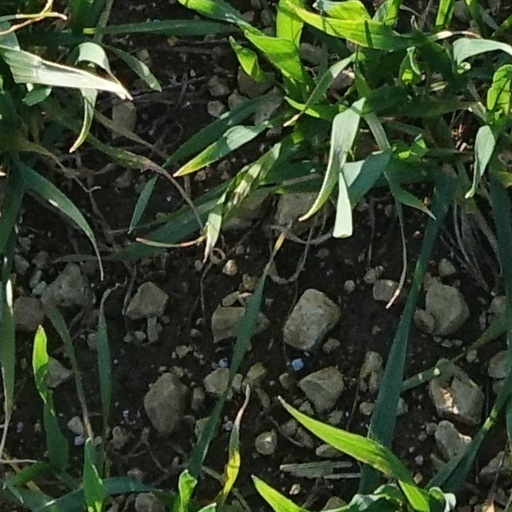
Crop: wheat